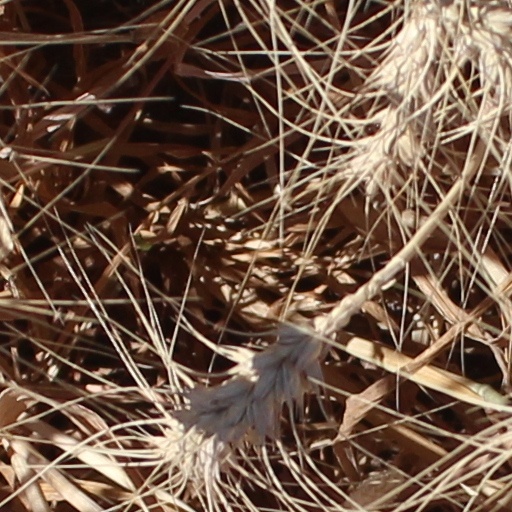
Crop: wheat